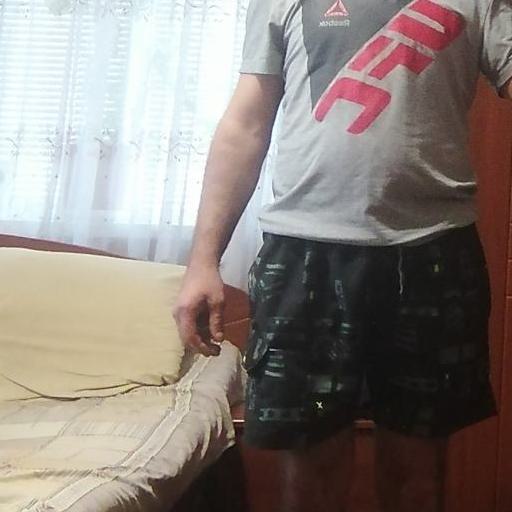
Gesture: no_gesture